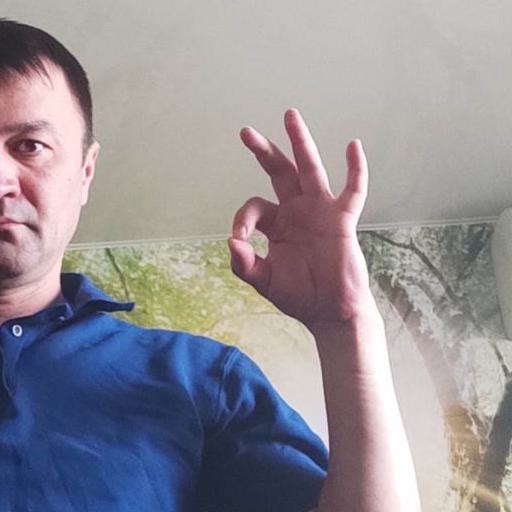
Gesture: ok